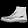
Label: Ankle boot